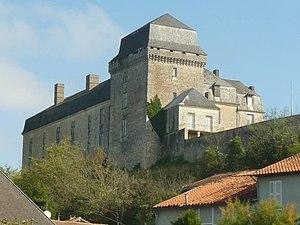
château de Chalais (16), France
Cet article contient une liste non exhaustive des châteaux du département de la Charente, correspondant à l'ancienne province de l'Angoumois, avec parties de Saintonge à l'ouest, Périgord au sud-est, Limousin à l'est et Poitou au nord.
Cet article recense les monuments historiques de la Charente, en France.
Chalais est une commune du Sud-Ouest de la France, chef-lieu de canton, située dans le département de la Charente.
Le château de Chalais s'élève sur un éperon rocheux, entre la Tude et la Viveronne, d'où il domine la ville de Chalais.